UDA West Belfast Brigade

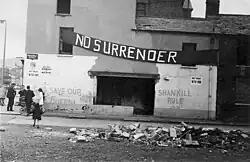
The Shankill Road neighbourhood of Belfast, as it appeared in the early 1970s

The origins of the UDA lay in west Belfast with the formation of vigilante groups such as the Shankill Defence Association and the Woodvale Defence Association. The latter, formed by Charles Harding Smith, became the largest of a number of similar groups and was instrumental in the establishment of the UDA in September 1971, having begun military training of its members two months earlier. In 1972, when Jim Anderson was serving as acting chairman of the UDA, a West Belfast battalion was formed as a separate part of the UDA, such was the volume of membership within the area. The battalion was divided into three separate companies: A Company, which was based on the Highfield estate with some members in Glencairn, B Company which covered the Woodvale area, and C Company for the Shankill Road itself. Battalions covering the other three areas of Belfast as well as South East Antrim and North Antrim and Londonderry were formed soon afterwards and before long these were re-designated as brigades after the UDA experienced a rush of members.